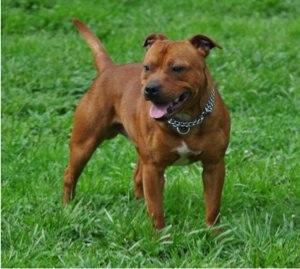
Camawach el natchez wyrd